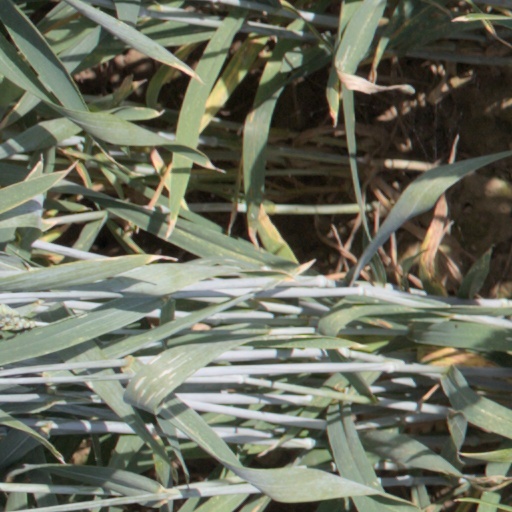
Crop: wheat